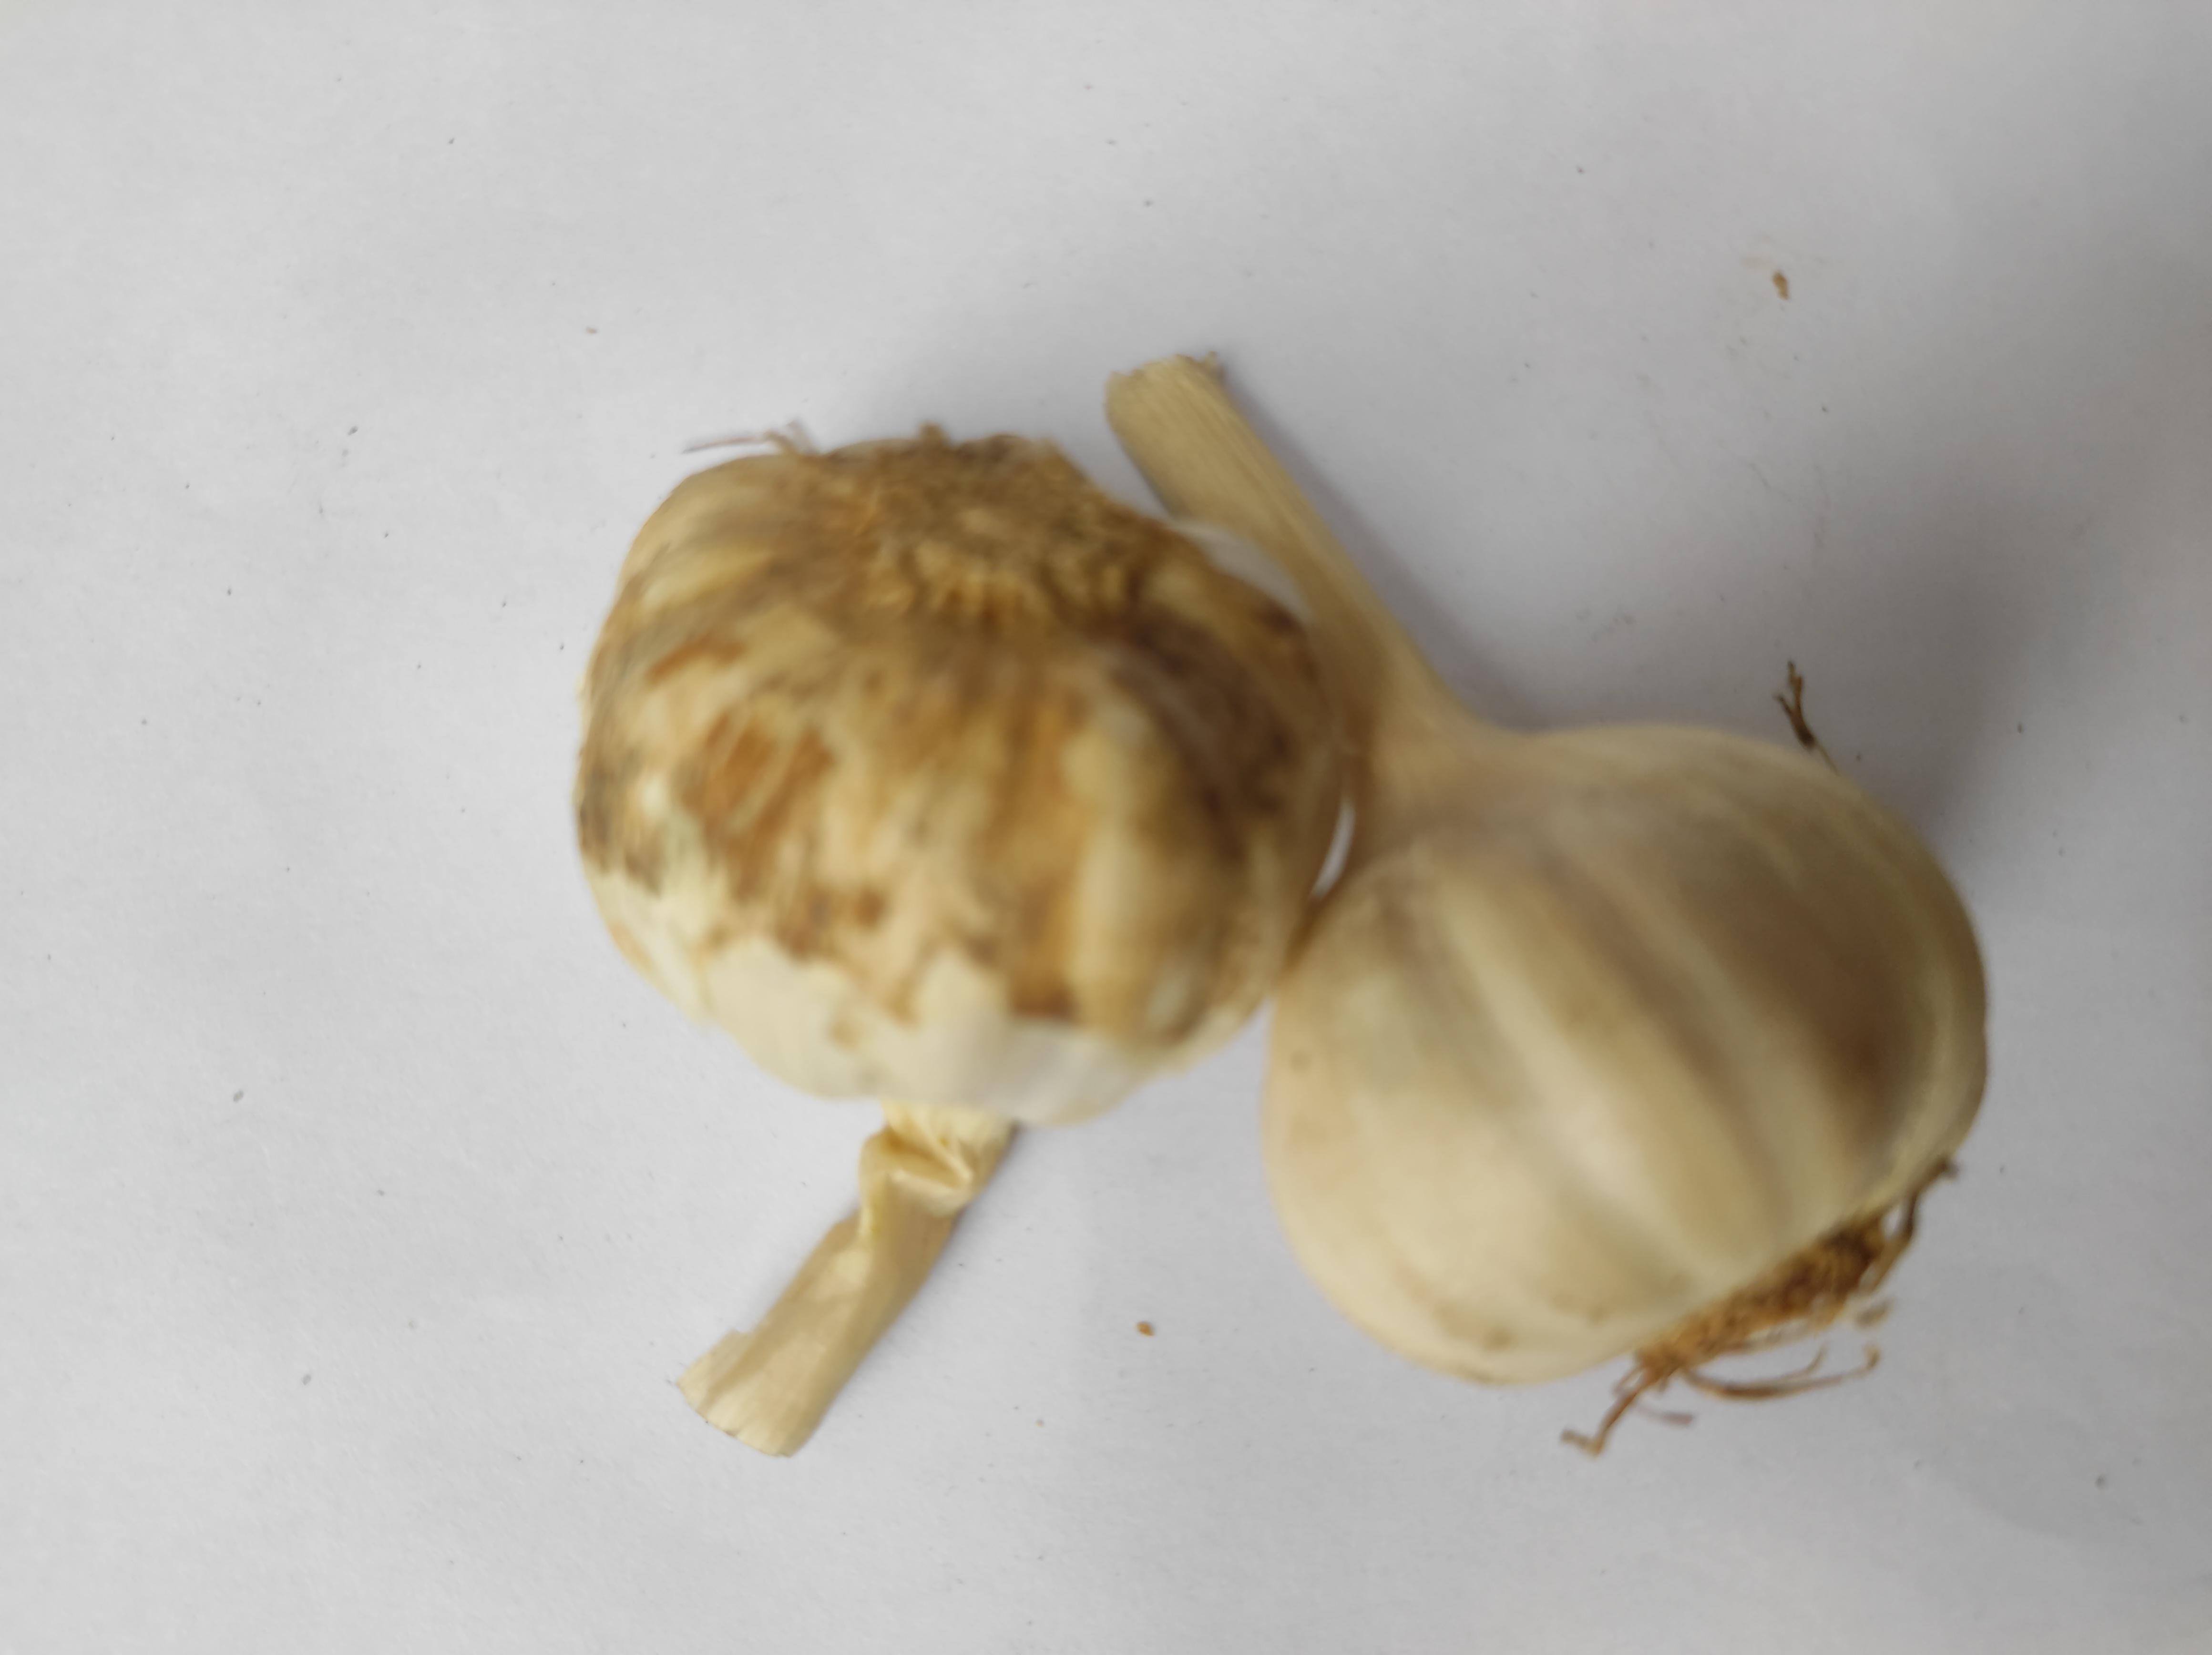
Label: Garlic